Mazhathullikkilukkam

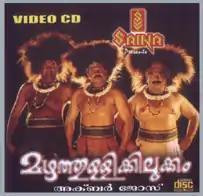

Mazhathullikkilukkam is a 2002 Indian Malayalam-language comedy-drama film directed by the Akbar-Jose duo. The film stars Dileep, Navya Nair, Sharada and Bharathi.